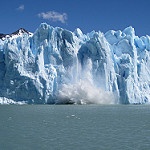
Label: glacier